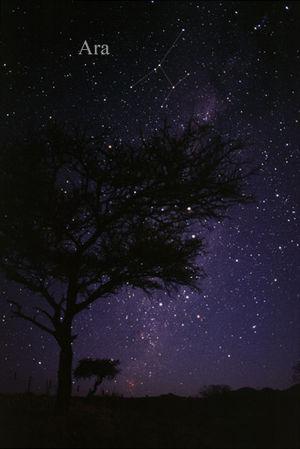
L'Autel est une constellation de l'hémisphère céleste sud, localisée entre le Scorpion et le Triangle austral. L'Autel était l’une des 48 constellations identifiées par Ptolémée.